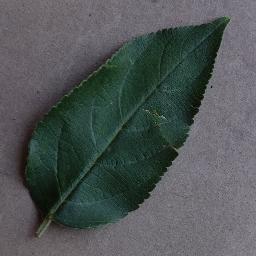
Label: Apple___healthy